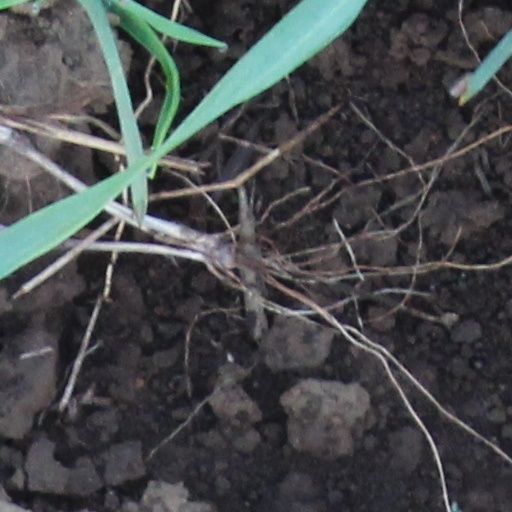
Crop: wheat